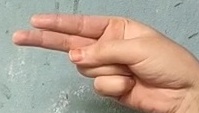
ASL sign: H